Athletic heart syndrome

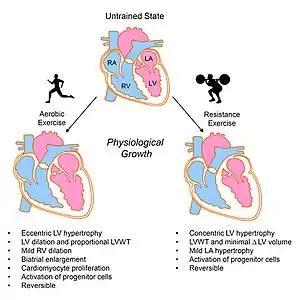

Athlete's heart is a result of dynamic physical activity, such as aerobic training more than 5 hours a week rather than static training such as weightlifting. During intensive prolonged endurance or strength training, the body signals the heart to pump more blood through the body to counteract the oxygen deficit building in the skeletal muscles. Enlargement of the heart is a natural physical adaptation of the body to deal with the high pressures and large amounts of blood that can affect the heart during these periods of time. Over time, the body will increase both the chamber size of the left ventricle, and the muscle mass and wall thickness of the heart.